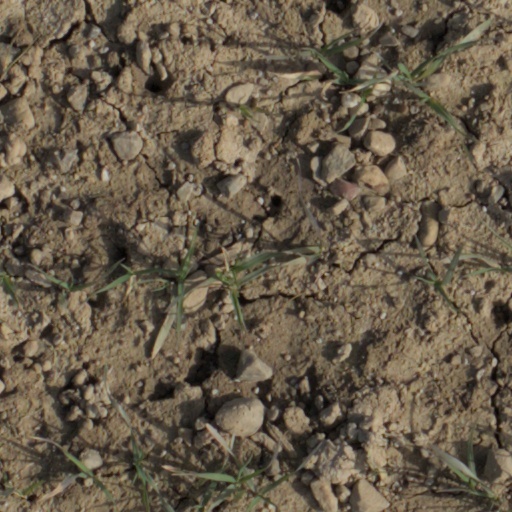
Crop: wheat